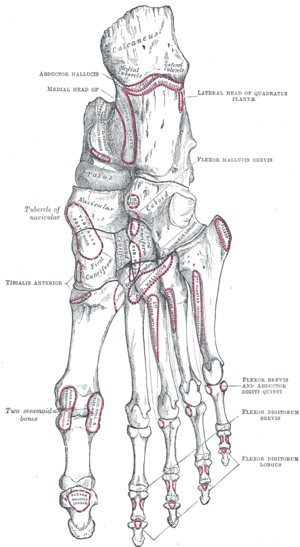
Les muscles lombricaux du pied forment un ensemble de quatre petits muscles situés à la face plantaire du pied. Ils sont numérotés de 1 à 4 à partir de la partie médiale du pied.
L’os naviculaire est un des os du pied. Il était parfois appelé scaphoïde tarsien. Il fait partie du tarse antérieur, qui comprend aussi l’os cuboïde et les trois os cunéiformes.
Le muscle court fléchisseur du petit orteil ou muscle court fléchisseur du cinquième orteil est un muscle de la face plantaire du pied.